Yingtsai Academy

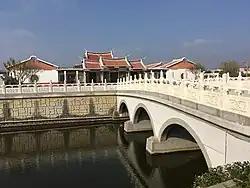

The Yingtsai Academy is a former tutorial academy in Houlong Township, Miaoli County, Taiwan.